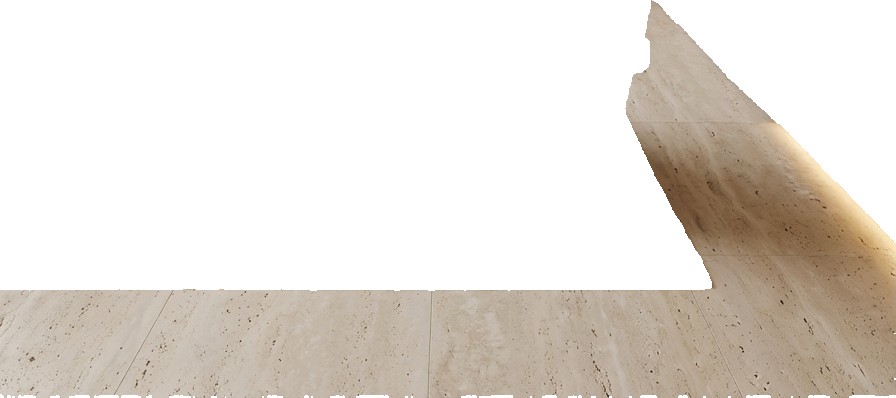
Surface category: floors